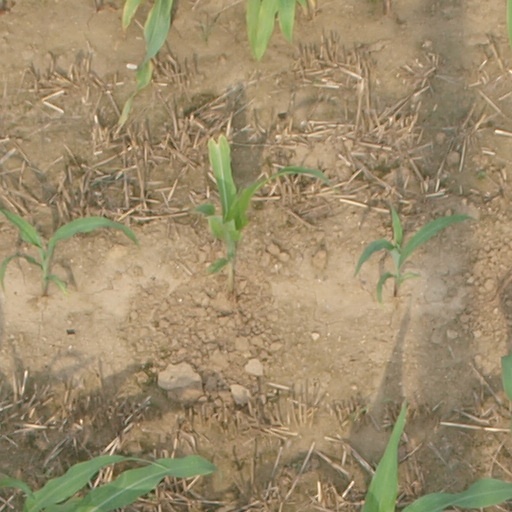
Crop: maize; corn